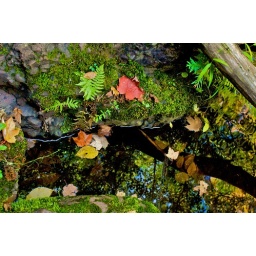
Reflection in river bed